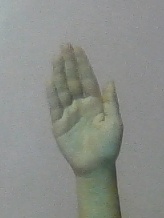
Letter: seen